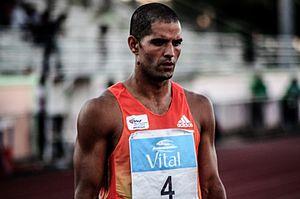
Guillaume Thierry, né le 15 septembre 1986 à Moka, est un athlète mauricien spécialiste des épreuves combinées. Il détient le record de Maurice du décathlon.